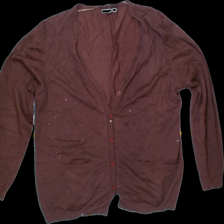
View: front
Type: Cardigan
Category: Ladies
Brand: Not Applicable
Colors: Brown
Material: 68% Viscose 32% Nylo
Pattern: Metallic
Cut: Loose
Size: L
Trend: No trend
Stains: No
Damage: 0
Price range: <50
Recommended usage: Export